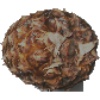
Label: Pineapple 1